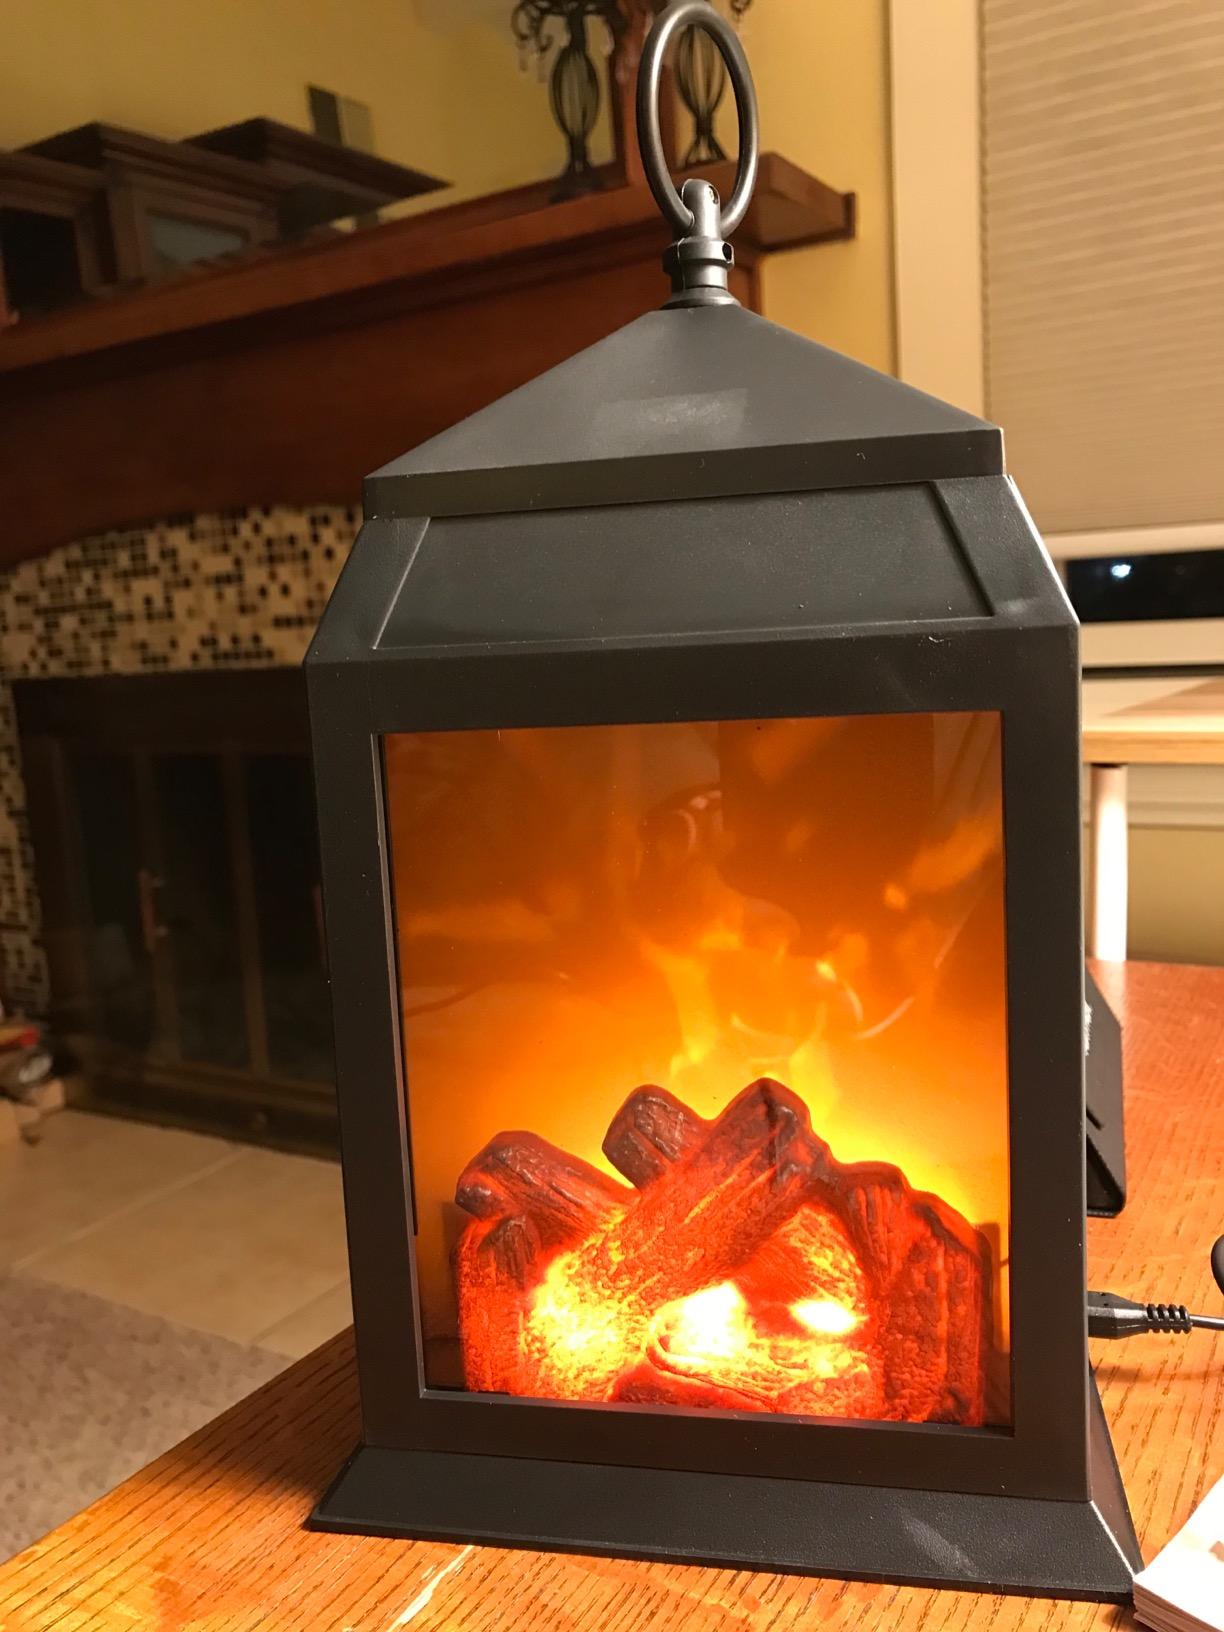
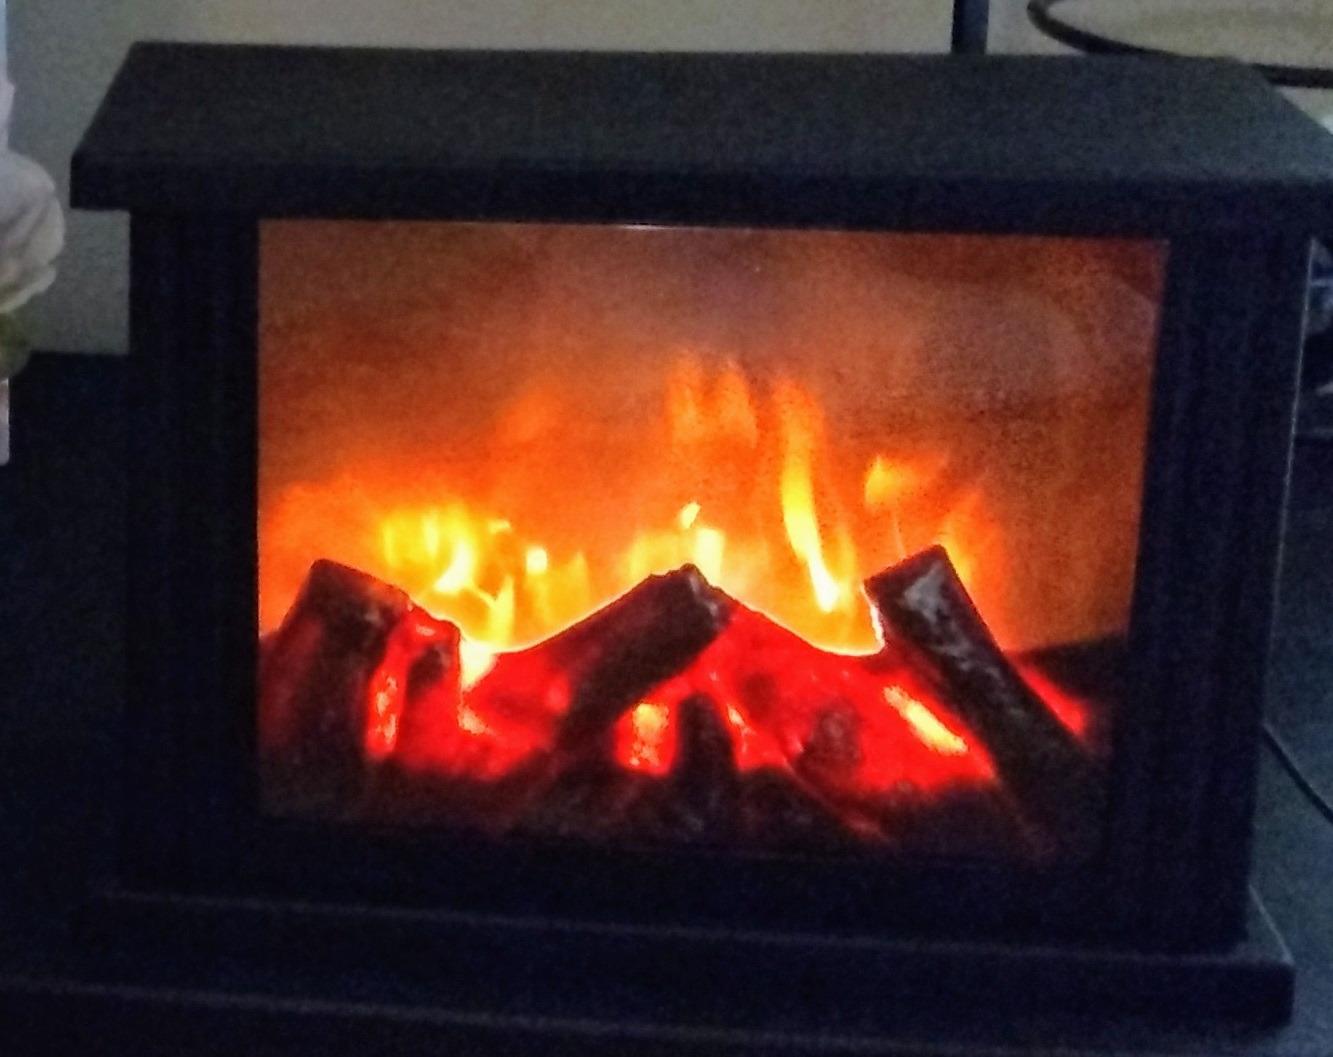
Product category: lantern
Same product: no